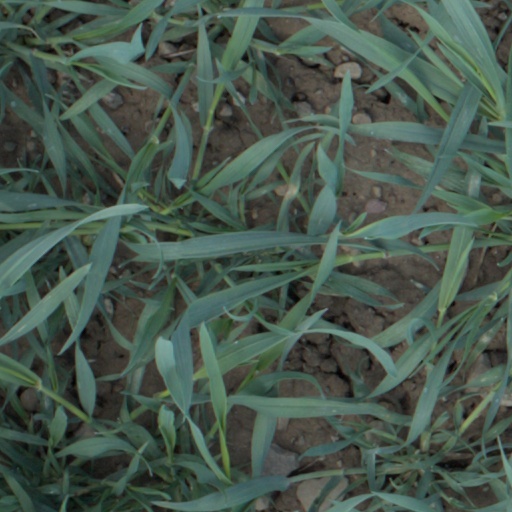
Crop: wheat